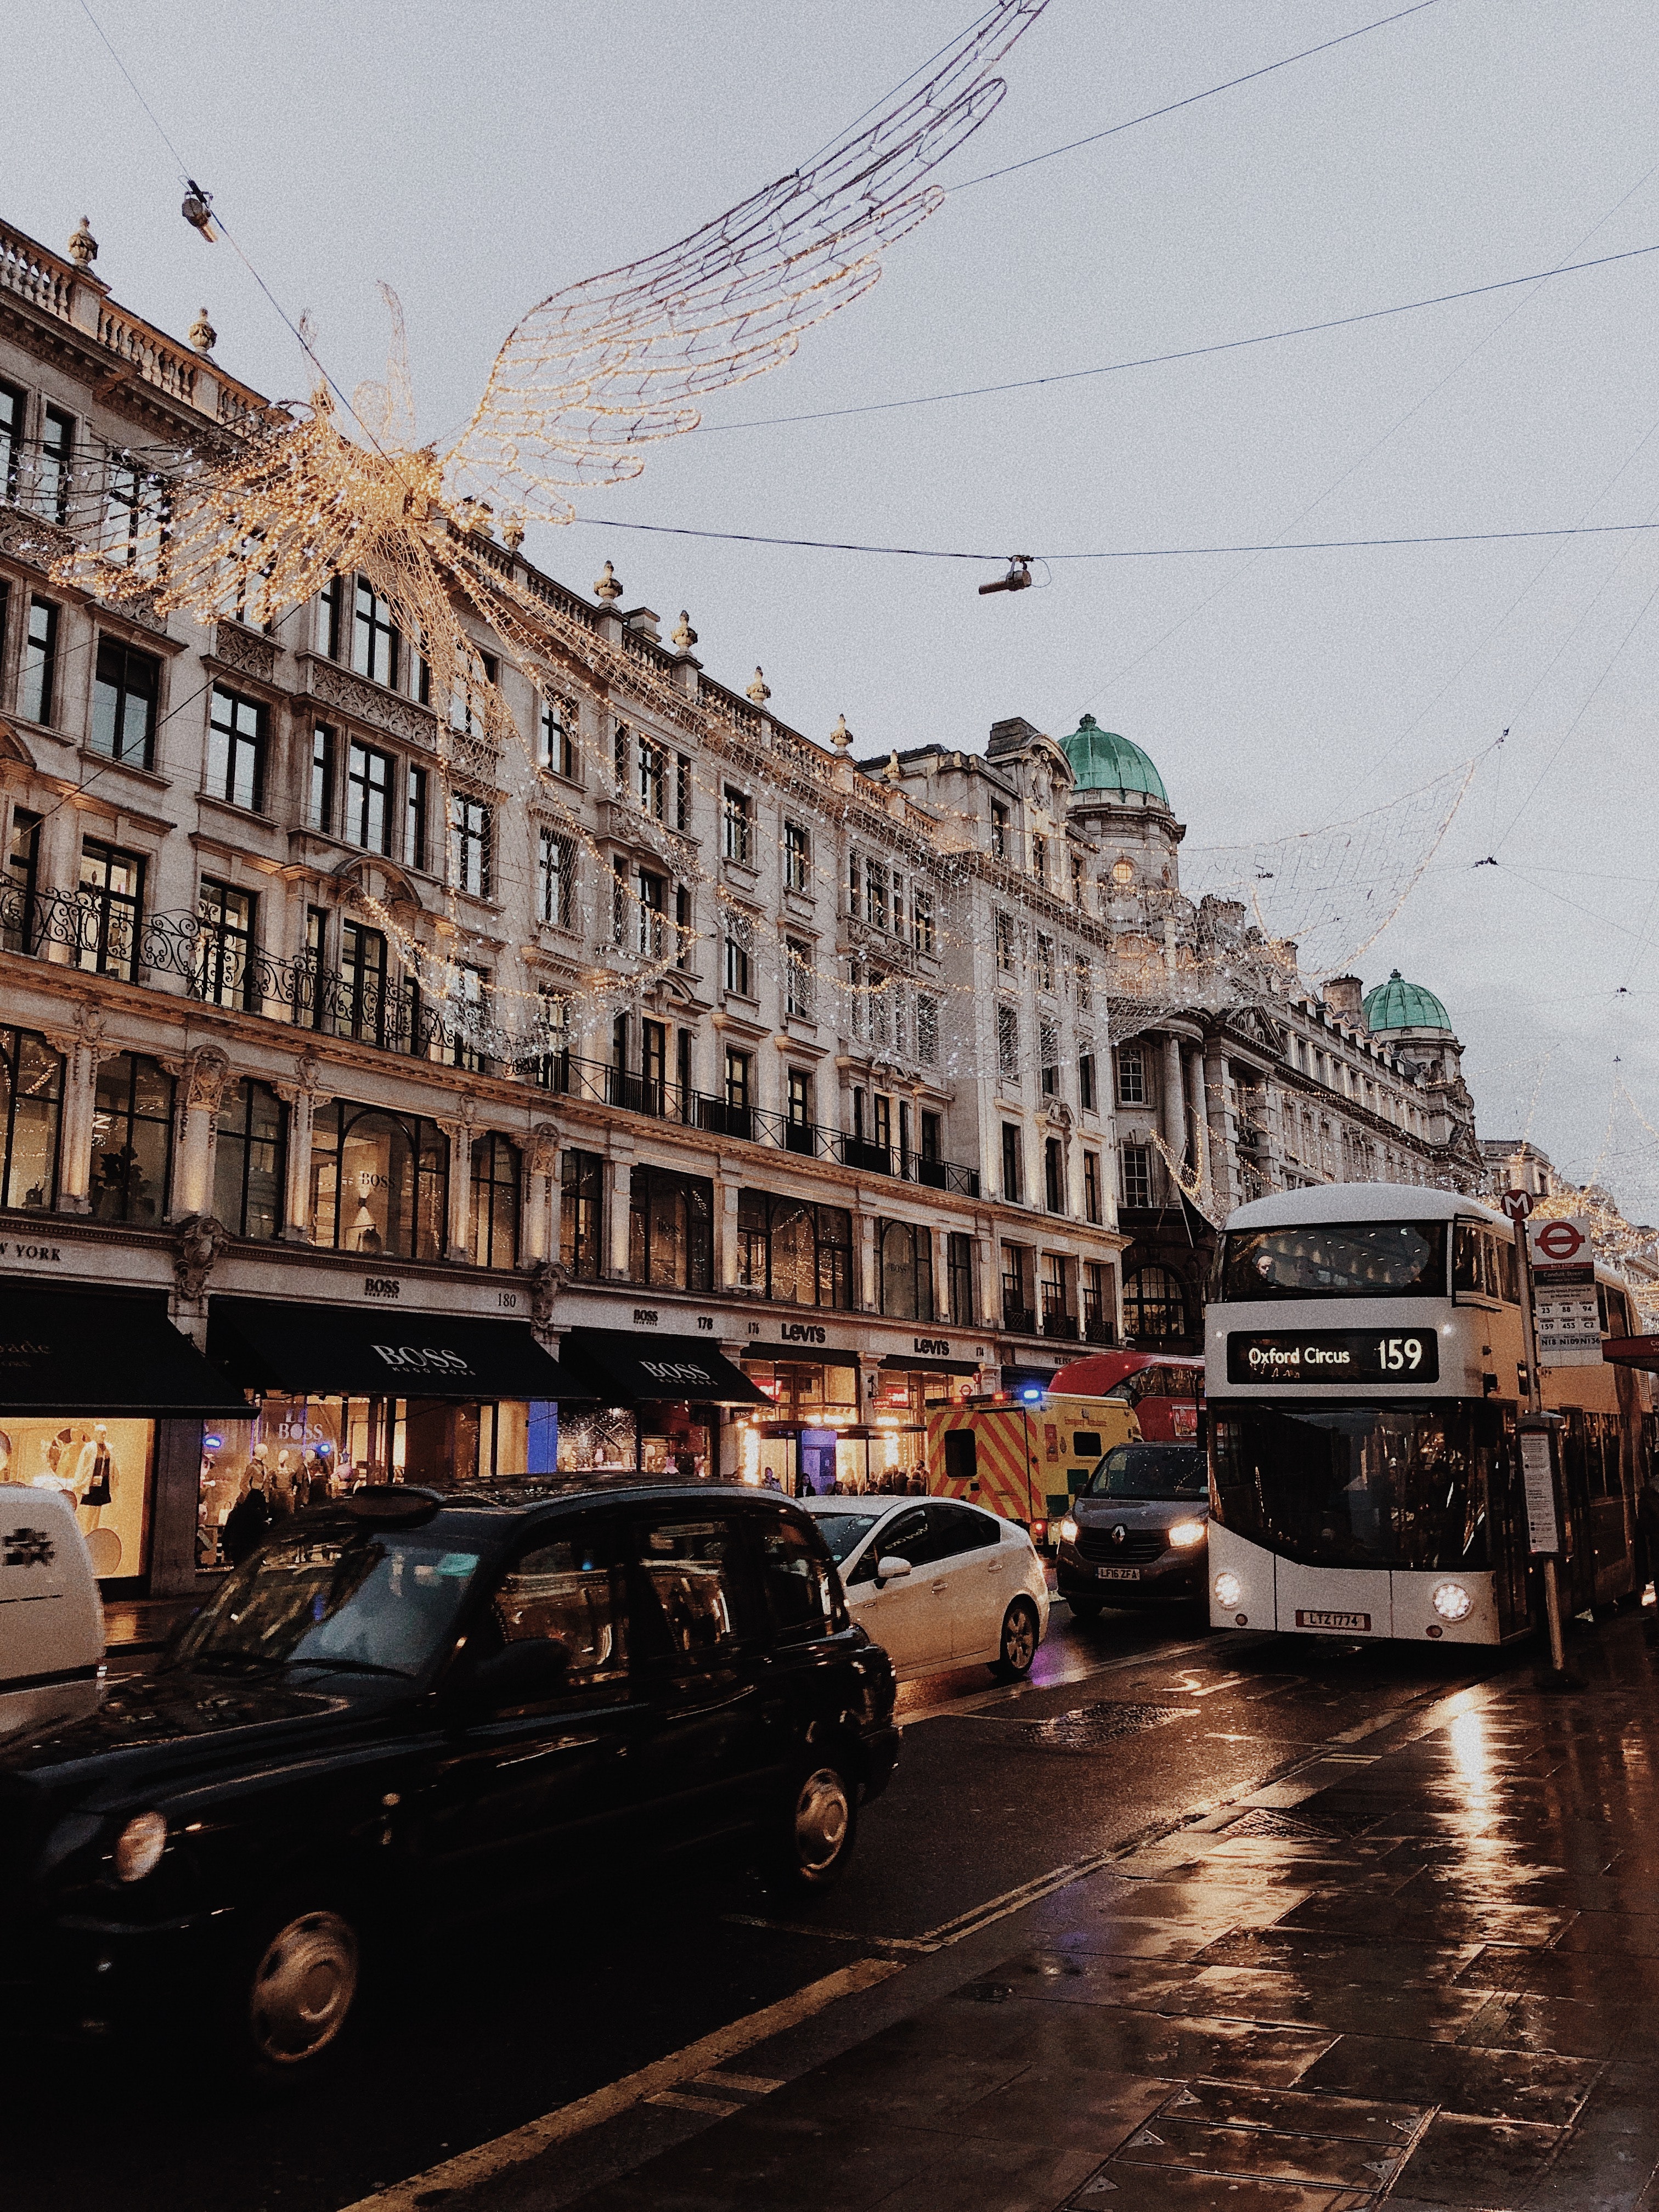
urban area, transport, mode of transport, town, street, architecture, city, neighbourhood, human settlement, building, sky, vehicle, traffic, metropolis, road, infrastructure, waterway, residential area, car, thoroughfare, tourism, electricity, downtown, mixed use, facade, travel, vacation, public transport, house, nonbuilding structure, bus